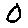
Label: 0